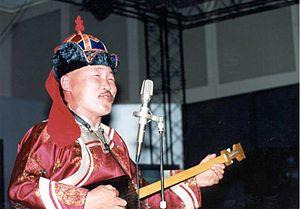
Kongar-ol Ondar, né le 29 mars 1962 près de la rivière Khemtchik, dans la RSSA de Touva et mort le 25 juillet 2013 à Kyzyl, dans la République de Touva, est un chanteur touvain, connu pour être un maître du chant de gorge, un chant diphonique typique des cultures mongoles.